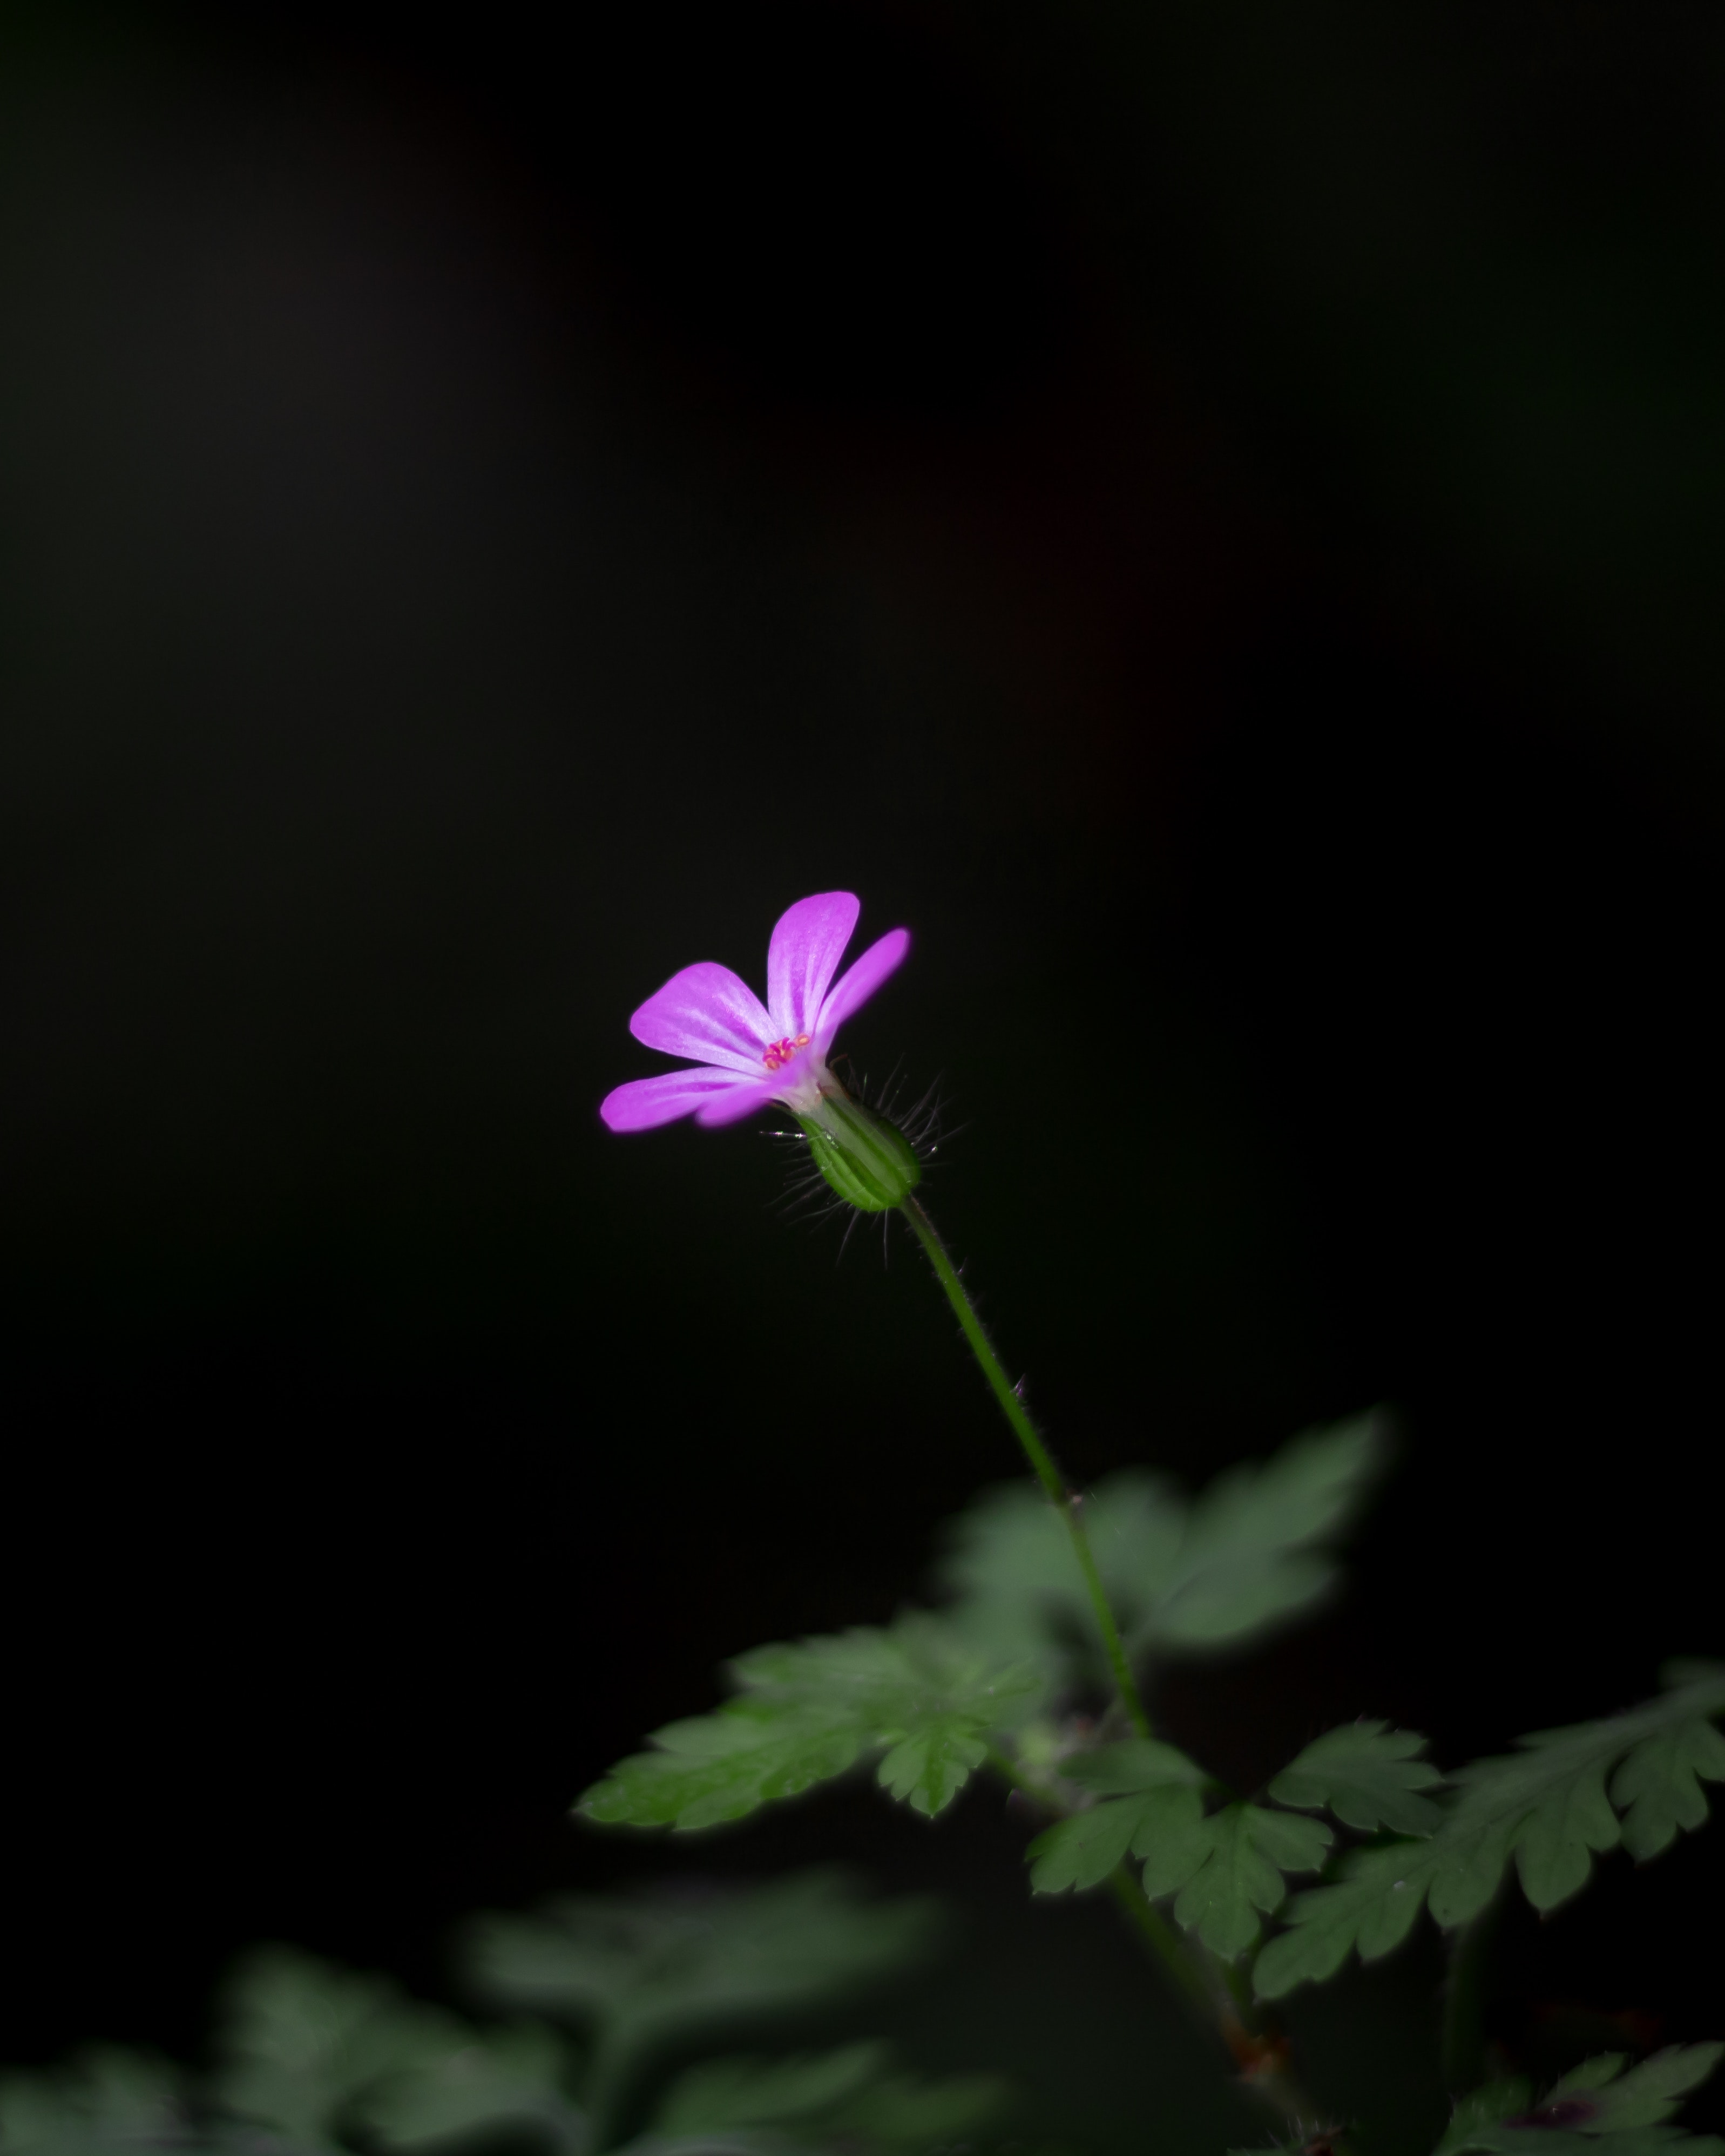
flower, flowering plant, plant, petal, pink, purple, violet, leaf, botany, wildflower, plant stem, Pedicel, geranium, geraniaceae, photography, night, darkness, geraniales, violet family, macro photography, wild cranesbill, wood sorrel family, pink family, herbaceous plant, perennial plant